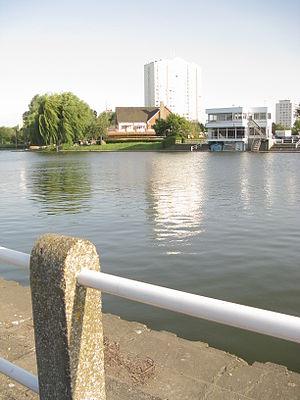
Le Koninklijke Roeivereniging Club Gent est une association sportive consacrée à l'aviron. C'est le plus ancien cercle nautique de Gand.